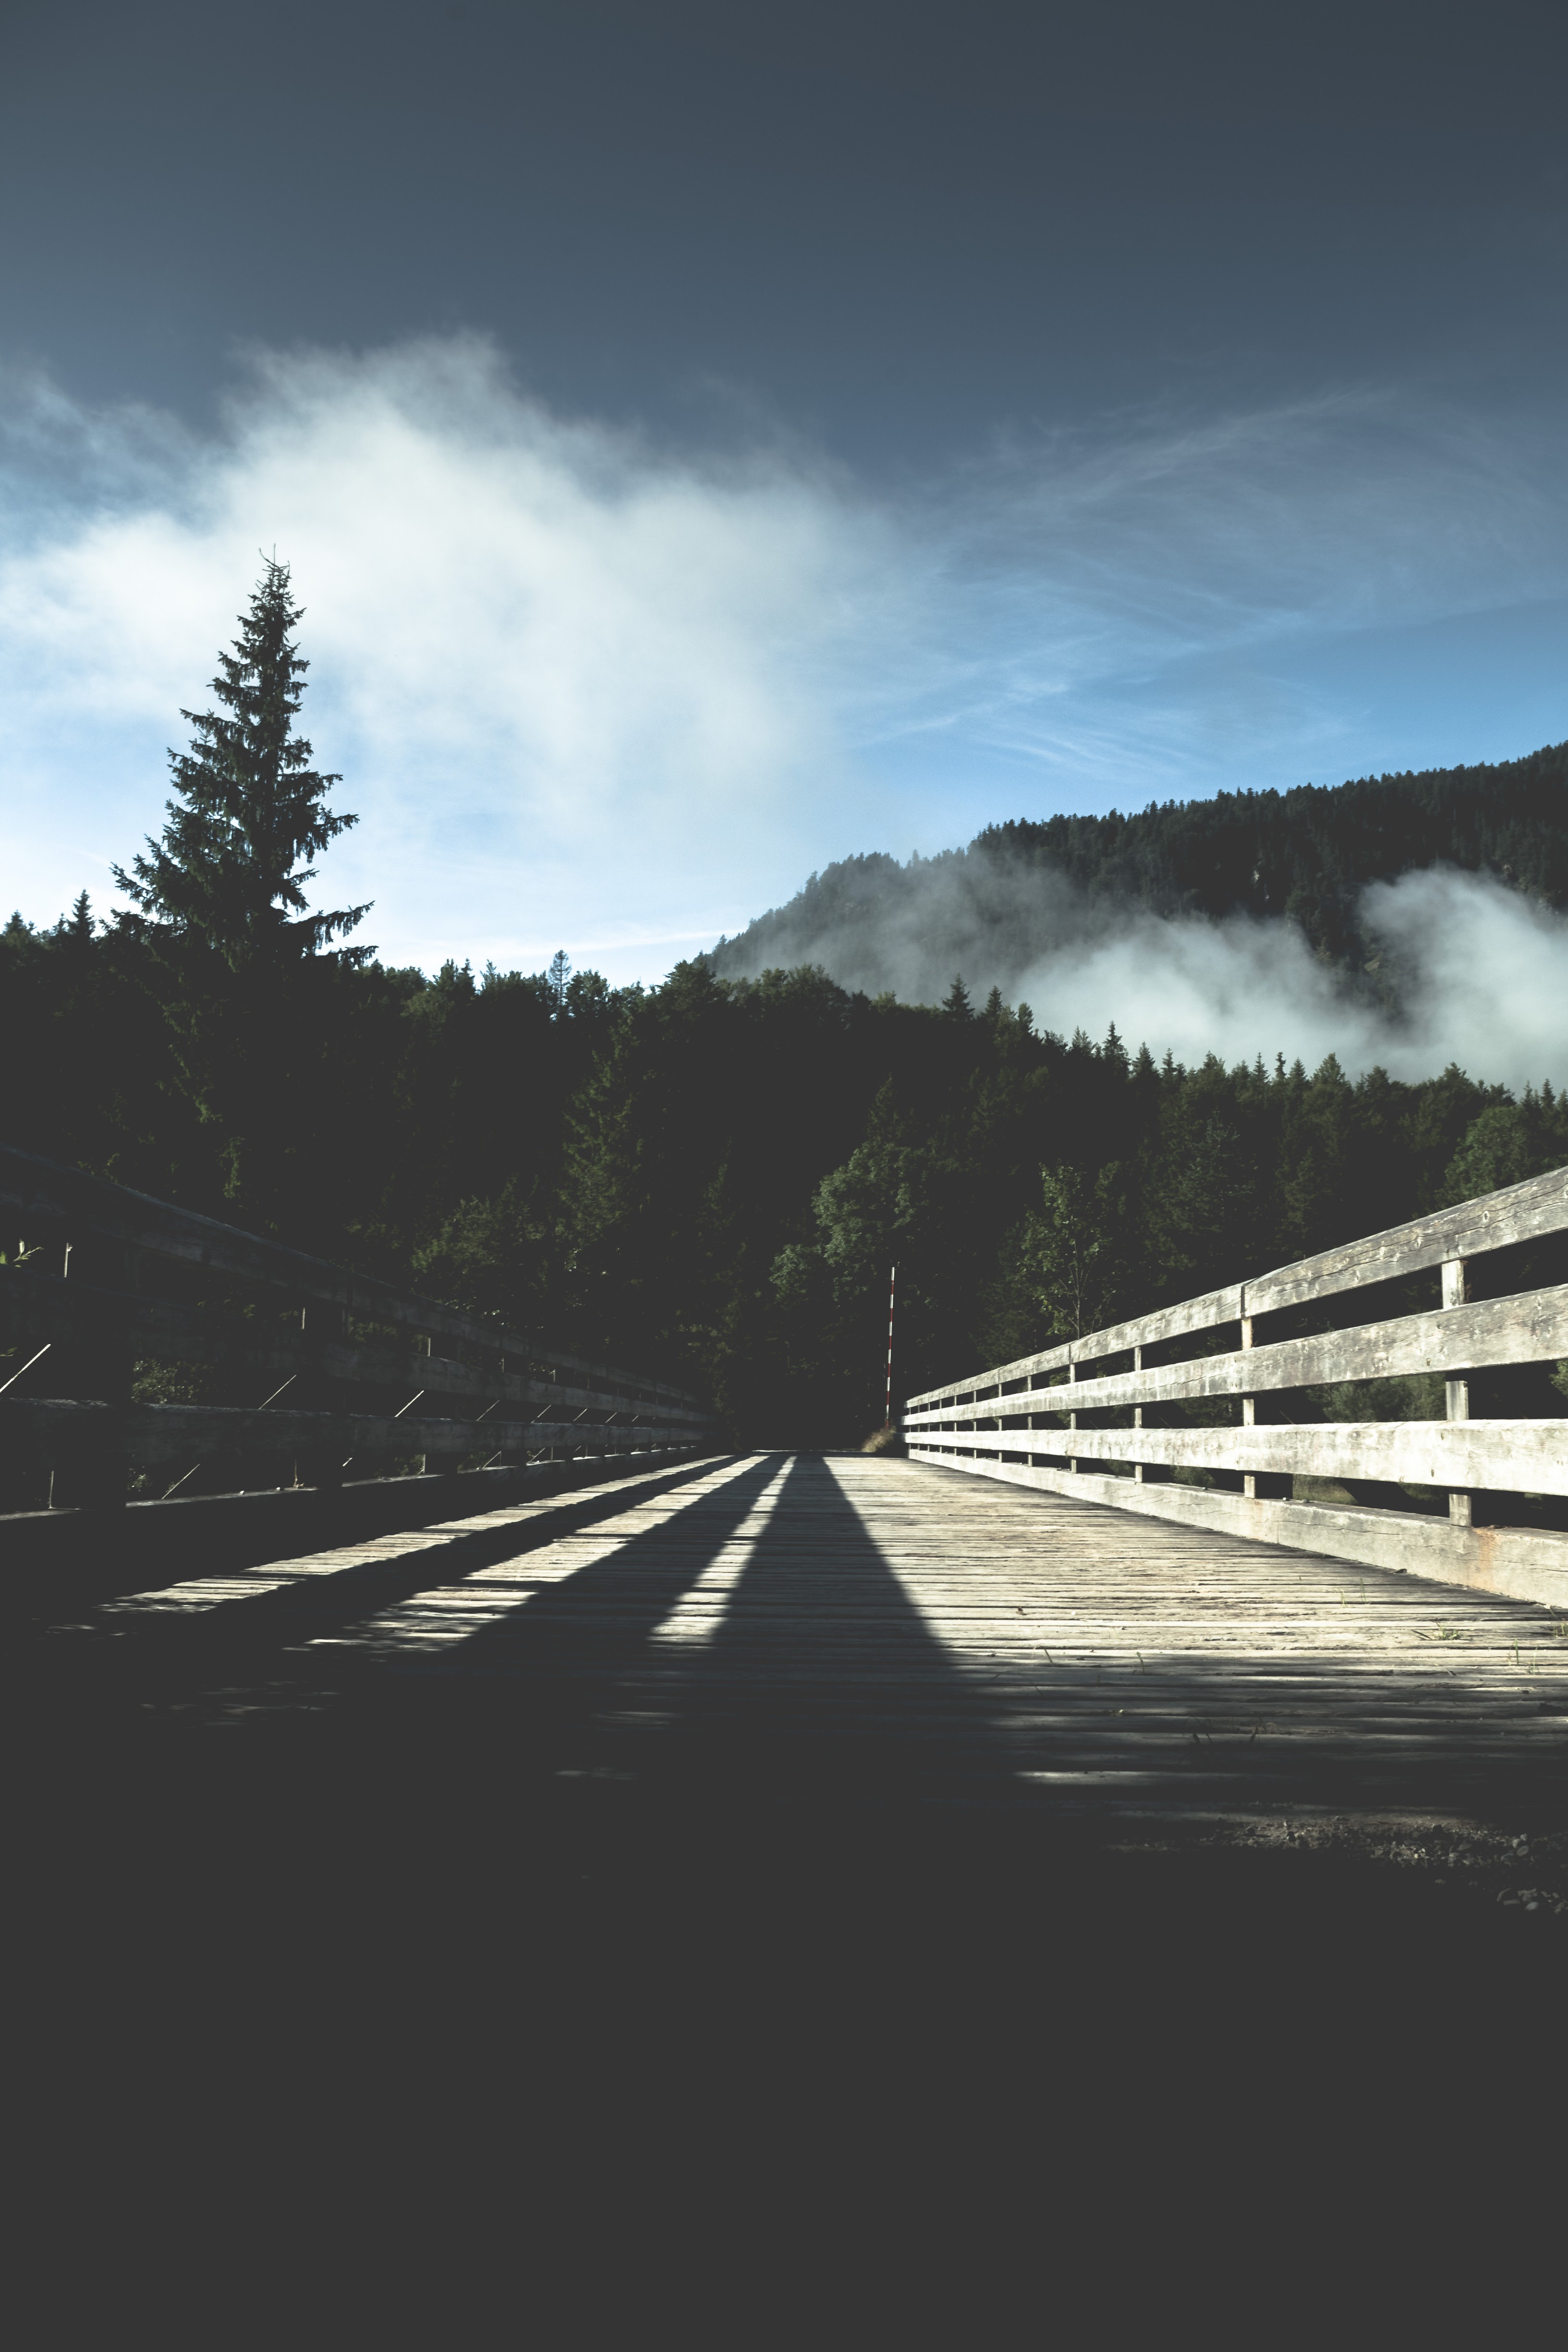
tree, forest, horizon, mountain, snow, winter, cloud, sky, road, bridge, sunlight, morning, hill, highway, dawn, mountain range, dusk, reflection, infrastructure, wooden, shape, atmospheric phenomenon, mountainous landforms